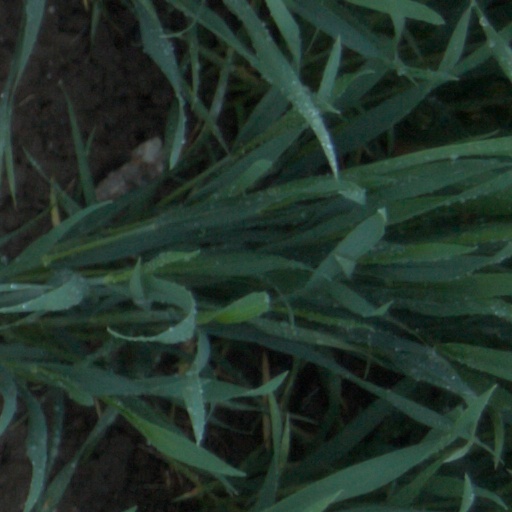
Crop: wheat